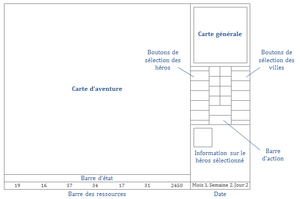
Schéma expliquant les fonctionnalités de l'interface de la carte d'aventure dans le jeu vidéo Heroes of Might and Magic III (1999).
Heroes of Might and Magic III: The Restoration of Erathia est un jeu vidéo de stratégie au tour par tour développé par New World Computing et publiée par The 3DO Company en février 1999 sur PC puis en décembre de la même année sur Macintosh et Linux. Une version Dreamcast est également un temps envisagée, pour une sortie en 2001, mais celle-ci est finalement annulée. Il est le troisième épisode de la série et fait suite à Heroes of Might and Magic II. Il se déroule dans le même univers médiéval-fantastique, peu après les événements de Might and Magic VI, et relate les affrontements liés à la reconquête d’Erathia par la reine d’Enroth, Catherine Ironfist. Comme ses prédécesseurs, il combine deux phases de jeu distinctes, une phase stratégique et des combats tactiques, et intègre des éléments de jeu vidéo de rôle. Il y apporte cependant plusieurs améliorations, aussi bien au niveau des graphismes que du gameplay qui se voit enrichi par l’ajout de nouvelles factions, d’un système de héros plus complet et d’une nouvelle dimension avec l'introduction d'un niveau souterrain.